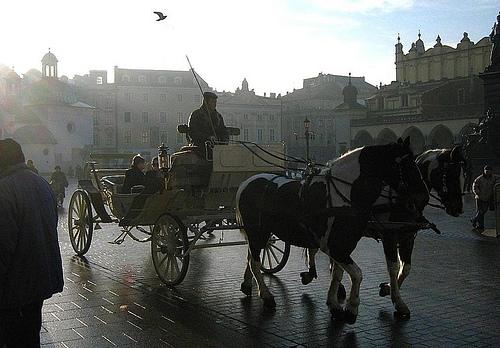
Weather: rain or strom